Baltasar Maldonado

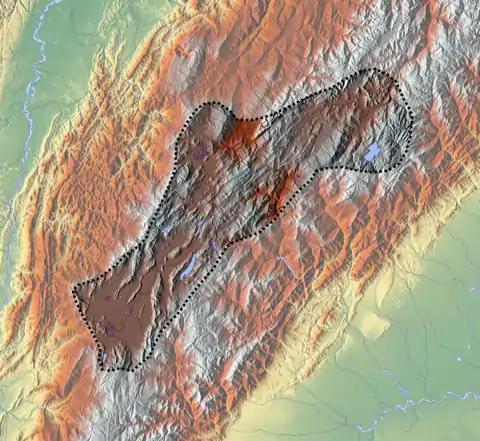
Maldonado explored various parts of the "Altiplano Cundiboyacense", home to the Muisca

The Muisca Confederation was separated into federations: The "Zipa" of Bacatá (the central federation), the "Zaque" of Hunza (the southern federation), and the "Iraca" Sugamuxi in Suamox (the northern-most group). Before Fall 1537, the first two had submitted to Spanish rule: Bacatá in April 1537; and then Hunza four months later. The northernmost territories of Suamox were still controlled by the "Cacique" (or 'King') Tundama, whose "bohío" was built on an island in the lake of the settlement with the same name, today known as Duitama. Tundama was the last "cacique" of Duitama and the "caciques" of Cerinza, Chitagoto, Icabuco, Lupacoche, Sátiva, Soatá and Susacón were loyal to him. Tundama, other than the earlier "caciques" of the Muisca resisted heavily against the European invaders and punished one of his people who suggested to surrender by cutting off their ears and left hand. Tundama declared a "death war" against the Spanish soldiers and gathered an army of 10,000 guecha warriors.